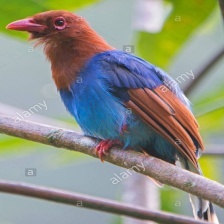
Species: SRI LANKA BLUE MAGPIE
Scientific name: UROCISSA ORNATA
ImageNet parent category: magpie